Peter Newell

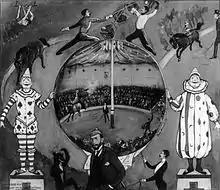
"The Amateur Circus at Nutley" by Peter Newell, which appeared in "Harper's Weekly" March 31, 1894

Peter Sheaf Hersey Newell (March 5, 1862 – January 15, 1924) was an American artist and writer. He created picture books and illustrated new editions of many children's books.